Tiberius Julius Celsus Polemaeanus

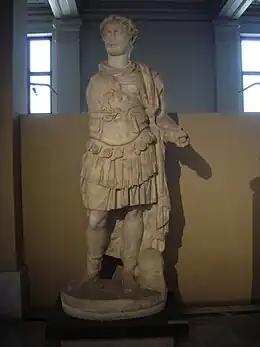
A marble statue of Celsus from the eponymous library built in his honor by the son Tiberius Julius Aquila, currently preserved in the Istanbul Archaeological Museum.

Tiberius Julius Celsus Polemaeanus, commonly known as Celsus ( – before ), was an Ancient Greek military commander and politician of the Roman Empire who became a senator, and served as suffect consul as the colleague of Lucius Stertinius Avitus. Celsus Polemaeanus was a wealthy and popular citizen and benefactor of Ephesus, and was buried in a sarcophagus beneath the famous Library of Celsus, which was built as a mausoleum in his honor by his son Tiberius Julius Aquila Polemaeanus.